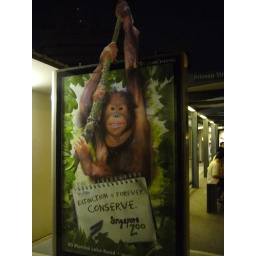
I found this sign board beside the bus stop really cute so I took a picture of it